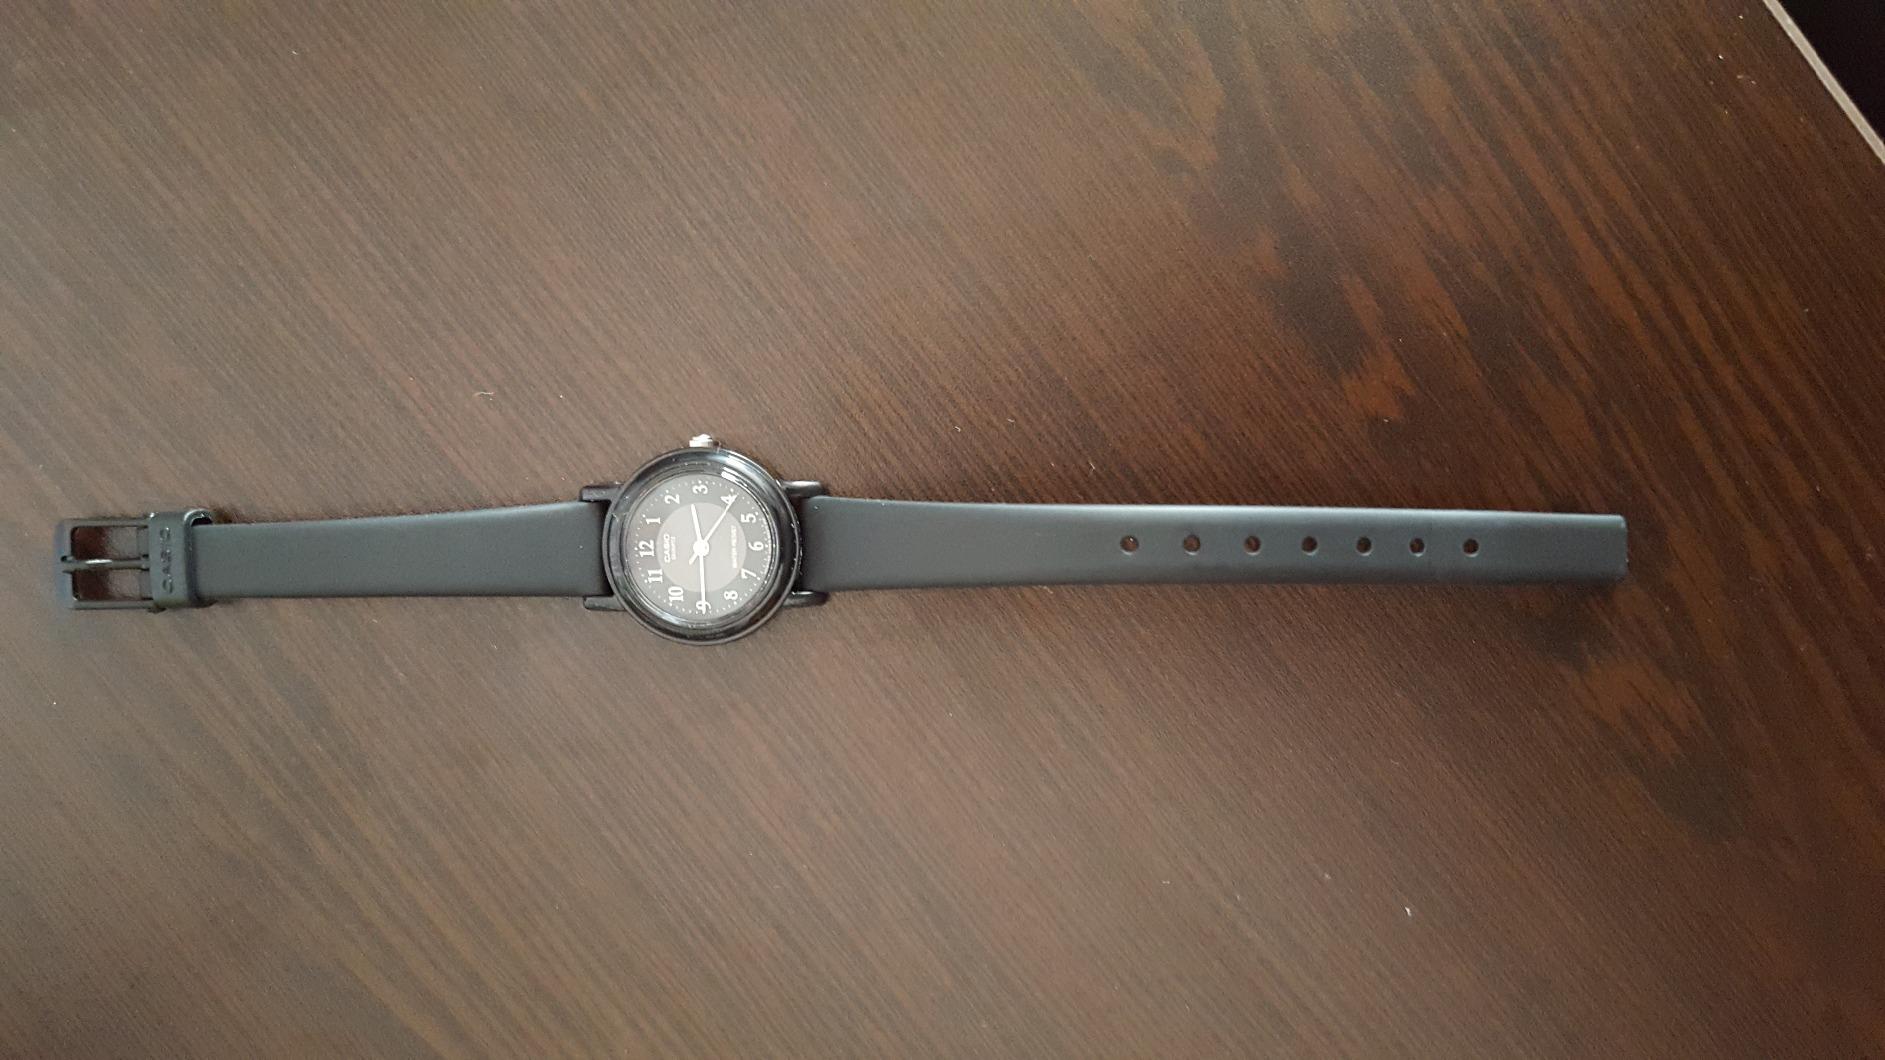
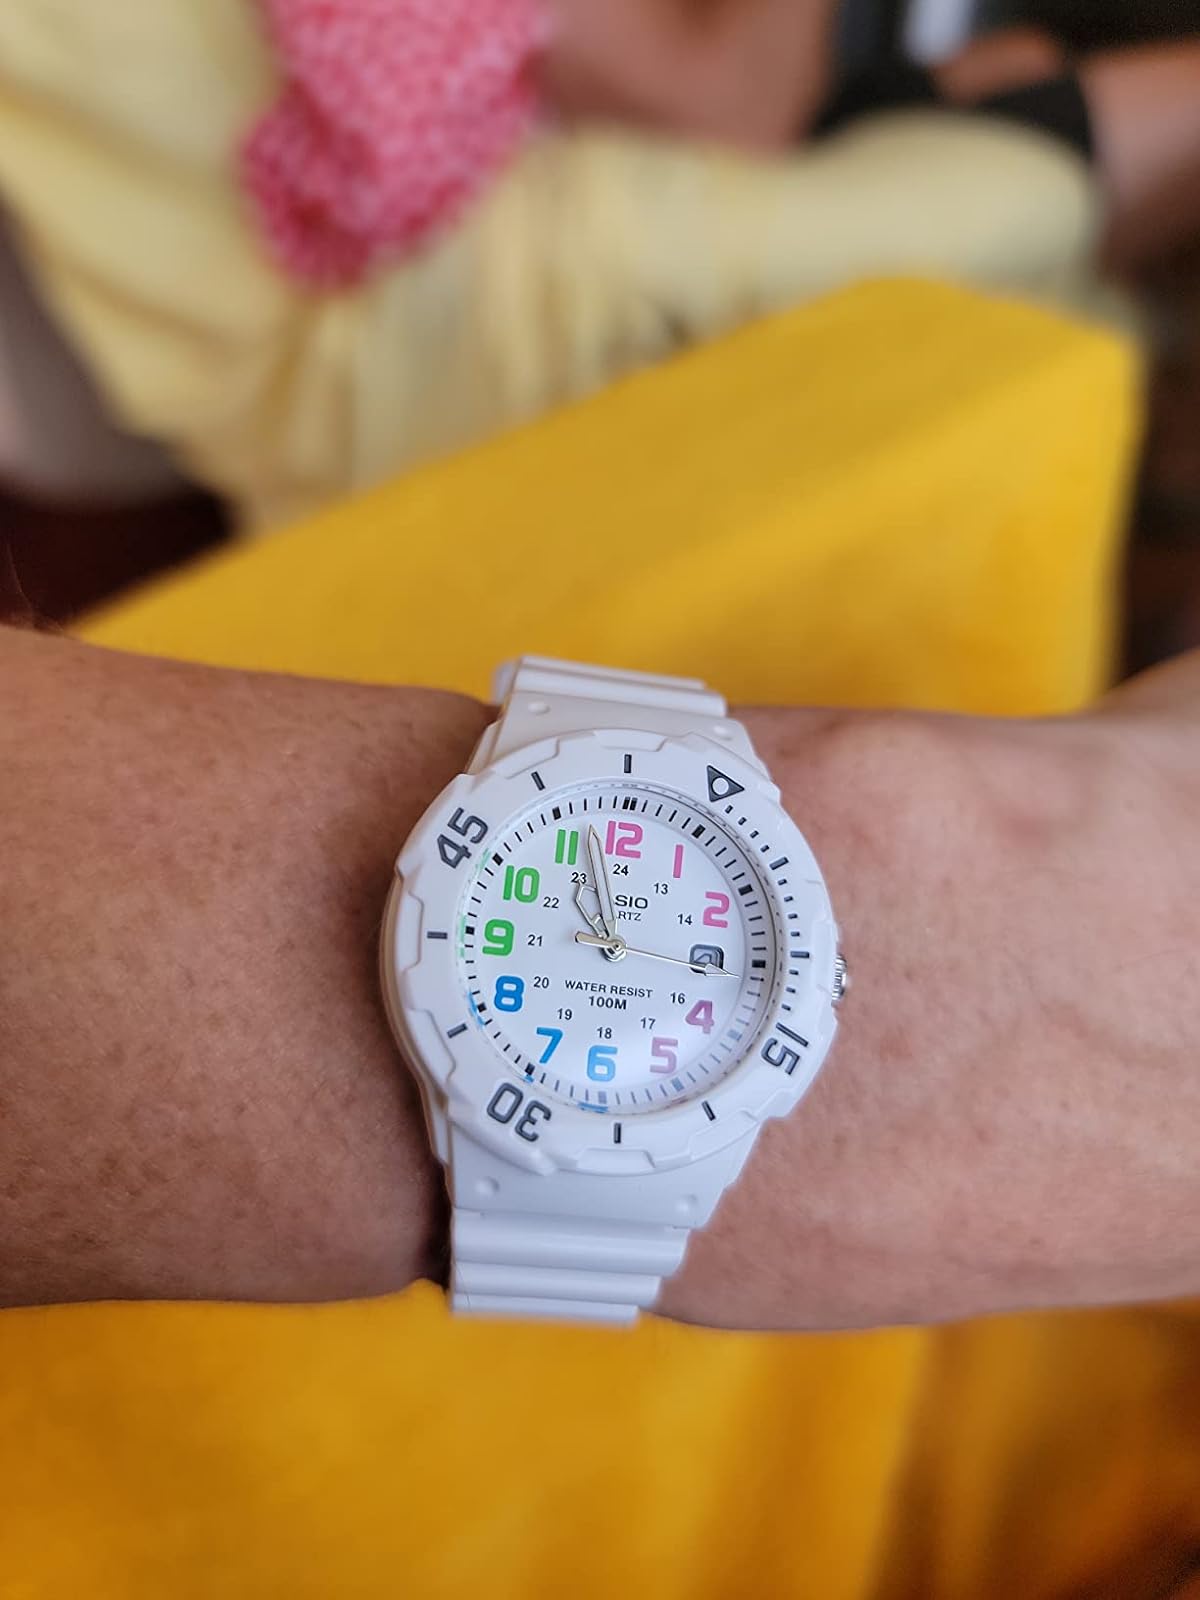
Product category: accessories_watch
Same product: no